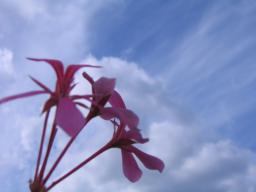
Label: Background_without_leaves